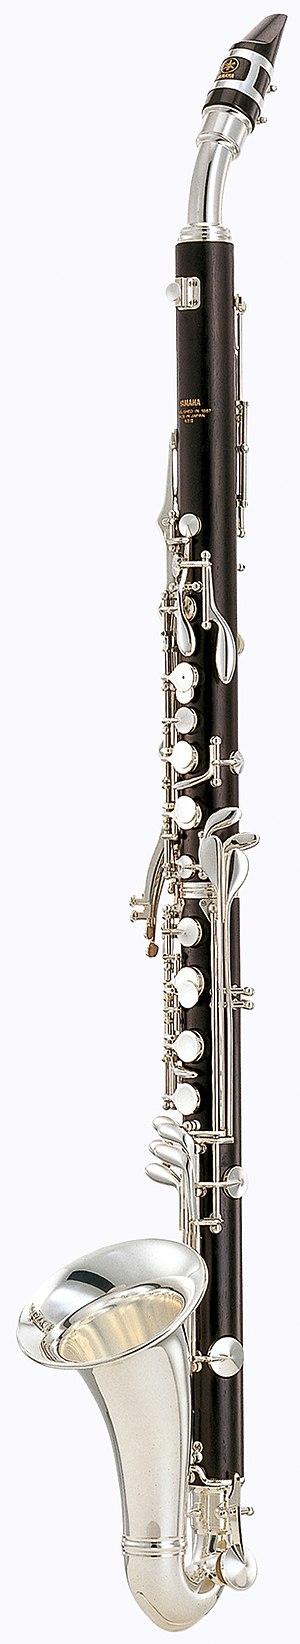
La clarinette alto est souvent utilisée en orchestre d'harmonie, en ensemble de clarinettes et en orchestre d'anches simples.